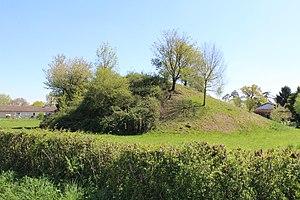
Vue sur le vestige de la poype de Saint-Cyr-sur-Menthon
La liste des châteaux de l'Ain recense de manière non exhaustive les châteaux, maisons fortes, mottes castales, situés dans le département français de l'Ain. Il est fait état des inscriptions et classements au titre des monuments historiques.